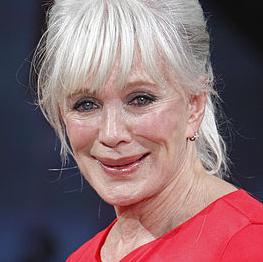
Age: 69